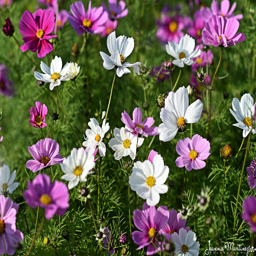
if you blink twice while driving by you may miss this small but pretty field .